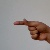
The image shows a hand gesture representing the letter 'G' in Indian Sign Language.